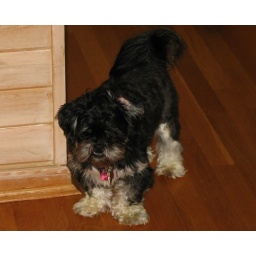
Zoey standing by the wall in the solarium